Paul Garson

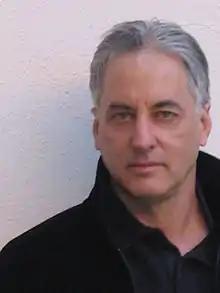
Paul Garson

Paul Garson (born March 7, 1946) is an American writer and photographer. He has contributed to many magazines and periodicals, and has published both fiction and nonfiction books as well as written two screenplays that have been produced. He served as a university instructor of composition and writing, as well as a martial arts instructor. His public relations and marketing projects included several for national and multinational companies.